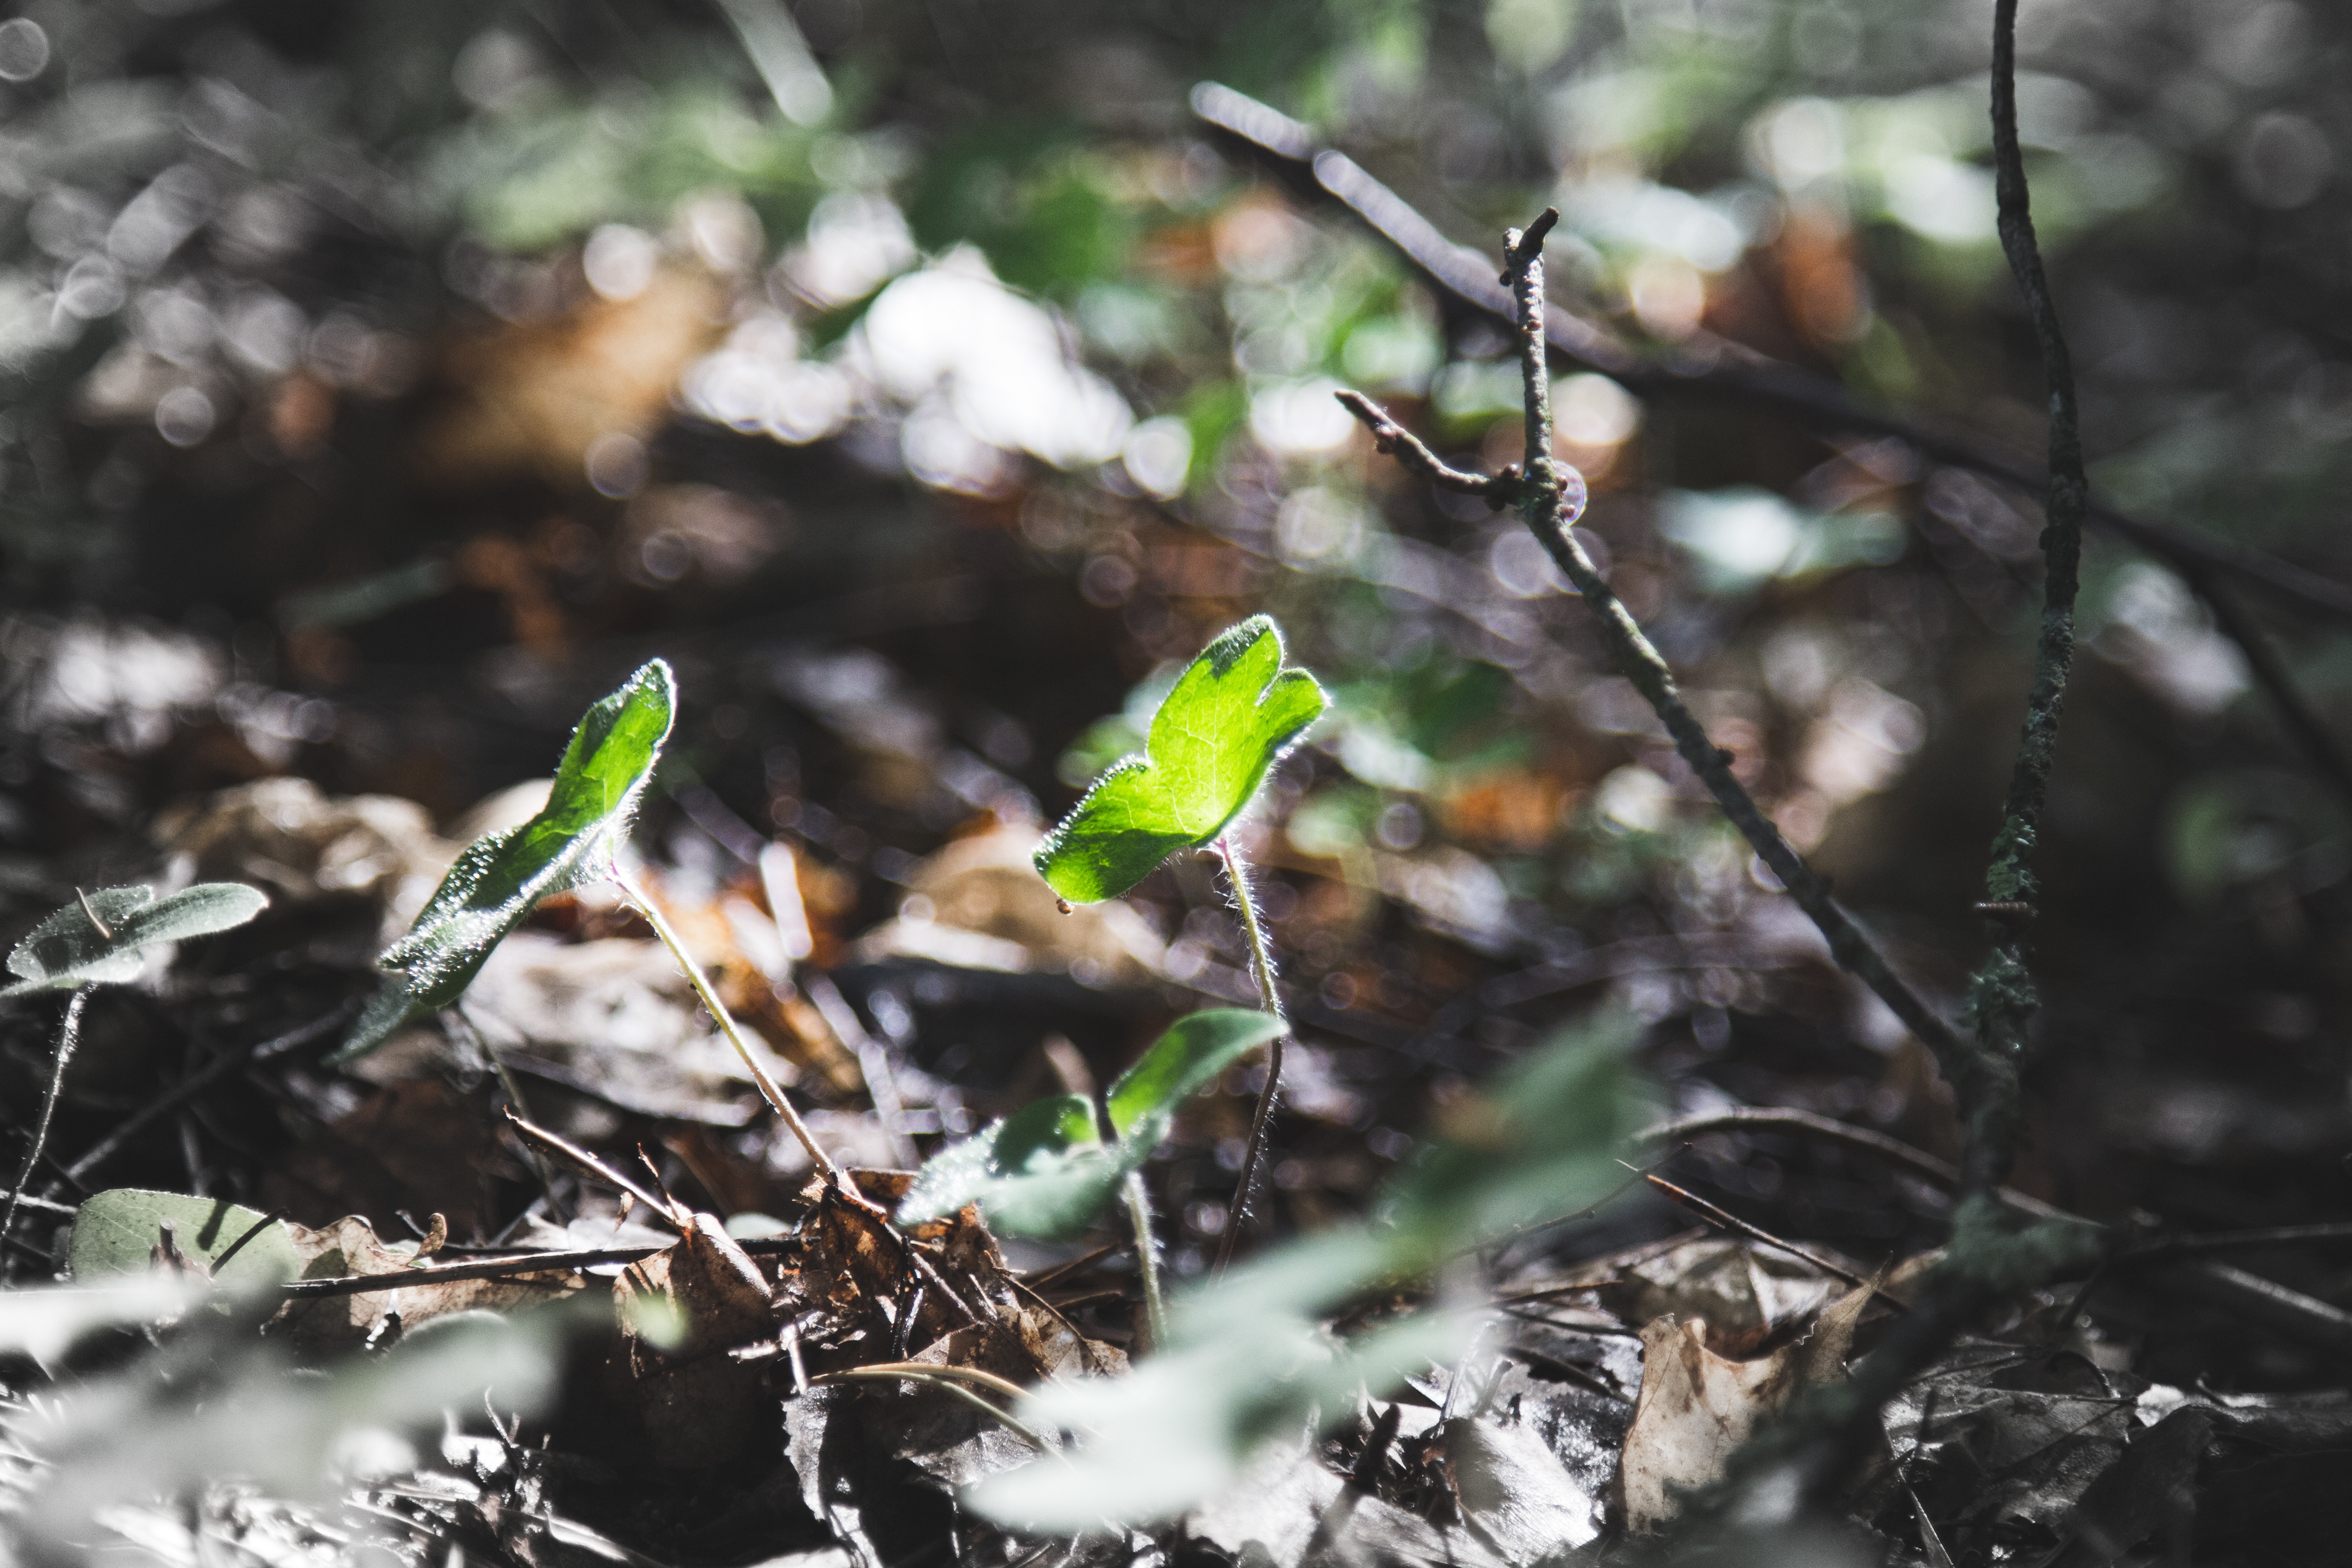
tree, nature, forest, branch, plant, leaf, flower, wildlife, spring, autumn, botany, flora, season, fauna